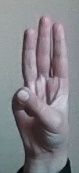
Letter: thaa